Lubentius

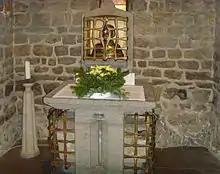
Relic of the saint's bust at St. Lubentius, Dietkirchen

Lubentius (c. 300 – c. 370) is a Christian saint, venerated by the Catholic Church. A patron saint of the boatmen on the River Lahn, his feast day is 13 October.